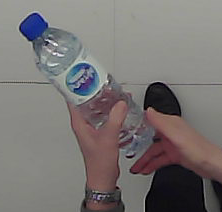
Product: nestle_water